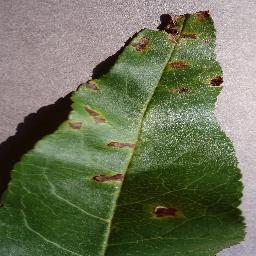
Label: Peach___Bacterial_spot